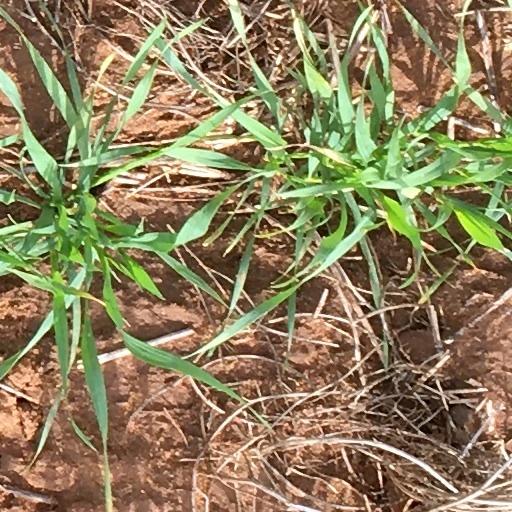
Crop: wheat